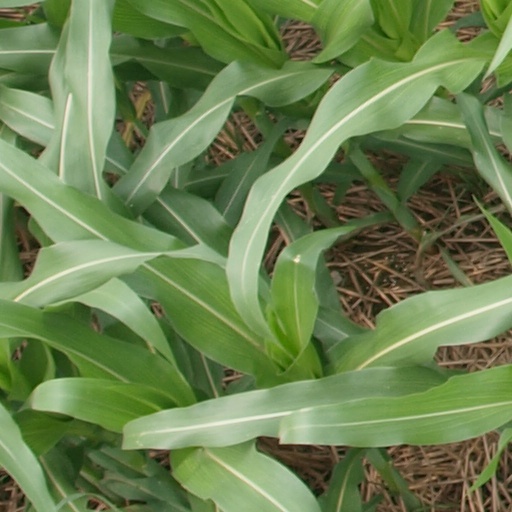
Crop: maize; corn